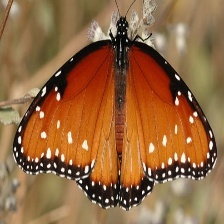
Species: STRAITED QUEEN
Butterfly family (ImageNet category): monarch